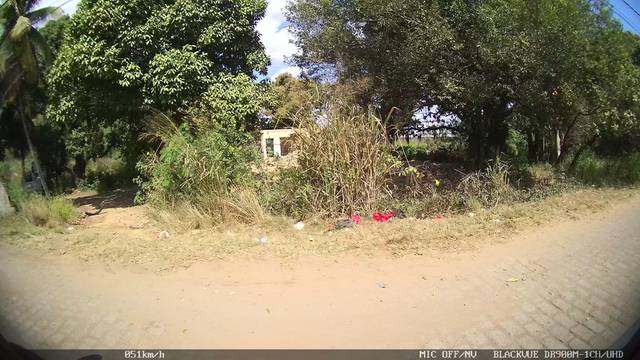
Region: Brazil
Coordinates: -20.283, -40.397